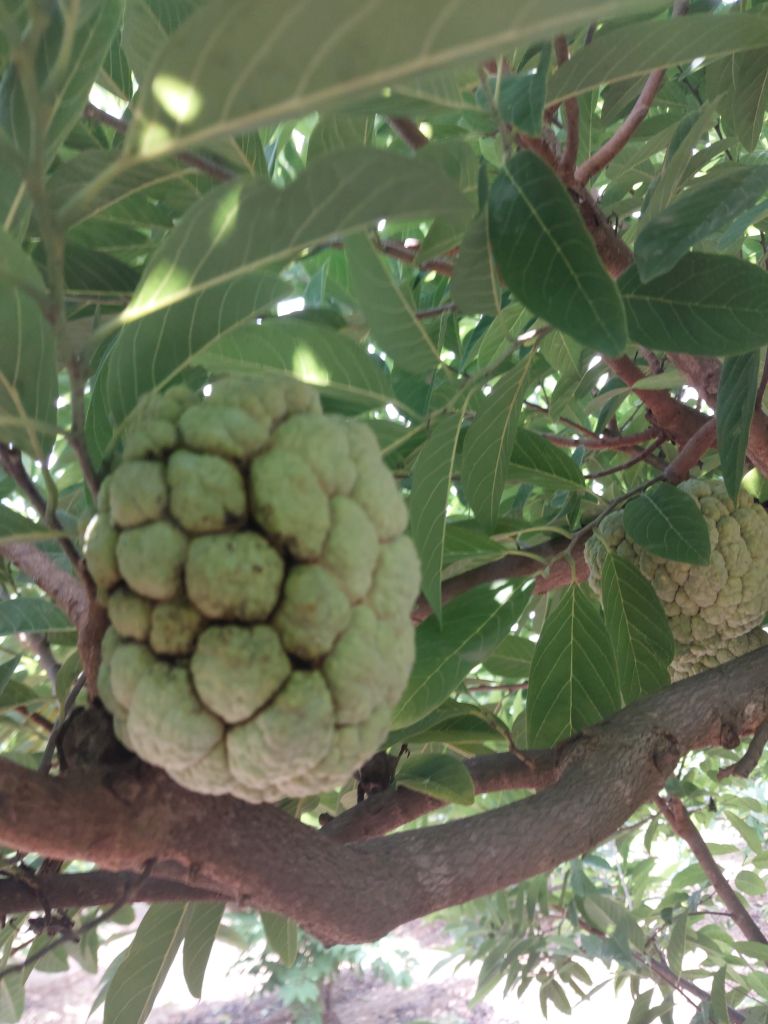
Disease label: Athracnose